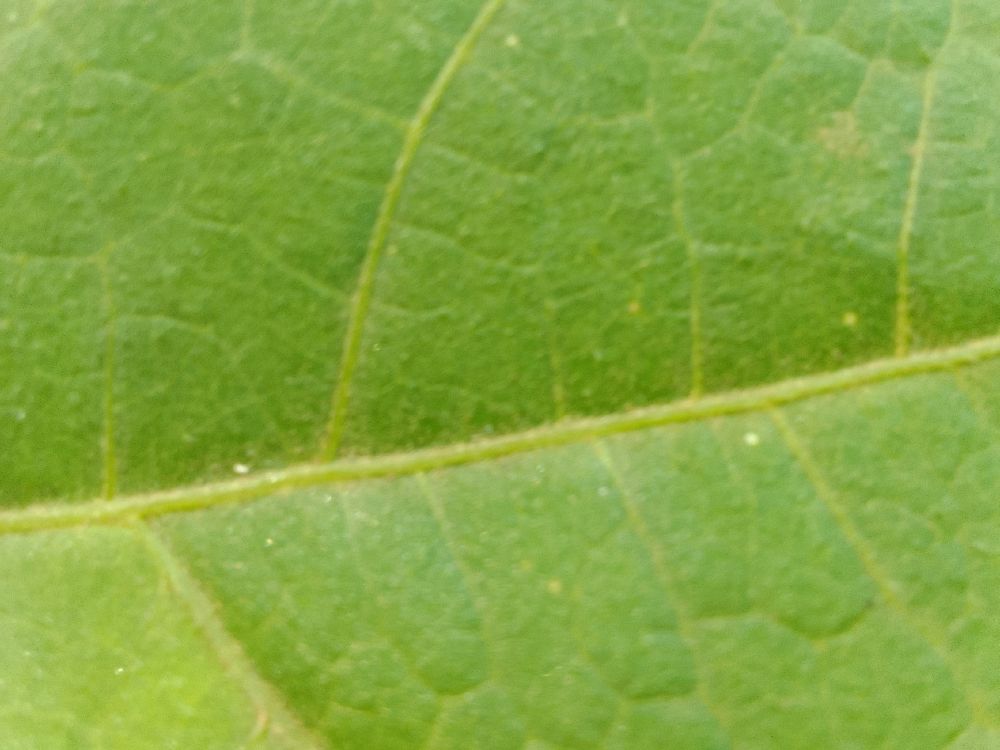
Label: healthy